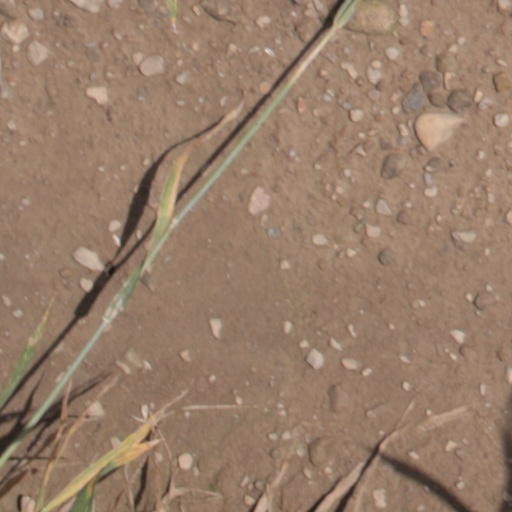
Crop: wheat